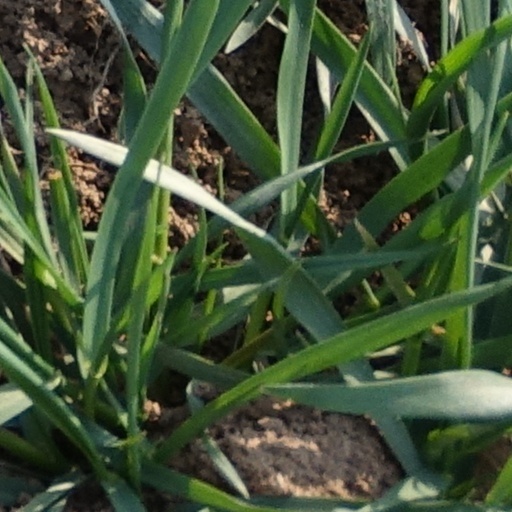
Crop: wheat